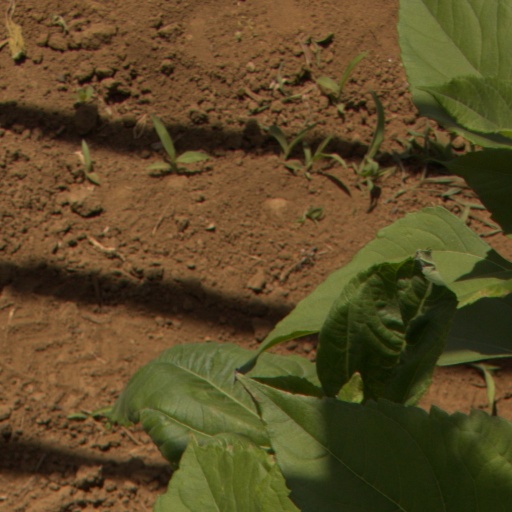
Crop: Jerusalem artichoke